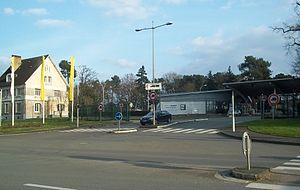
Entrée de l'usine Auto Chassis International (Renault) Le Mans
Renault Le Mans est une usine du groupe automobile Renault, créée en 1920. Elle n'est réellement entrée en activité qu'à partir de 1938 : fabrication pour l'armée de chars légers, tracteurs agricoles. Détruite par les bombardements alliés en 1943, l'usine reprend son activité à la libération : tracteurs agricoles, châssis. L'activité tracteurs agricoles est revendue à Claas en 2004. Elle a une superficie de 76 hectares dont 30 hectares de bâtiments et 32 hectares de voiries. Elle est implantée dans la zone industrielle sud de la ville du Mans à proximité de la rocade. Le site se trouve à environ 2 km du centre ville. La rivière de la Sarthe se trouve à moins d'un kilomètre du site.